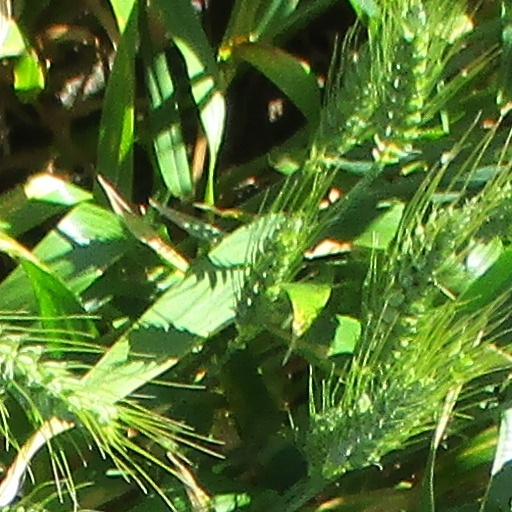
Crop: wheat